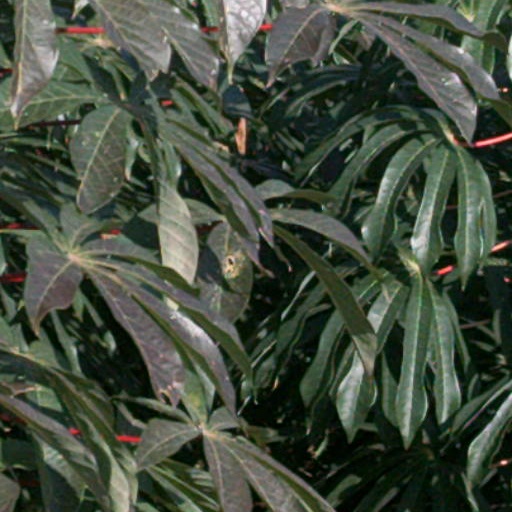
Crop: cassava